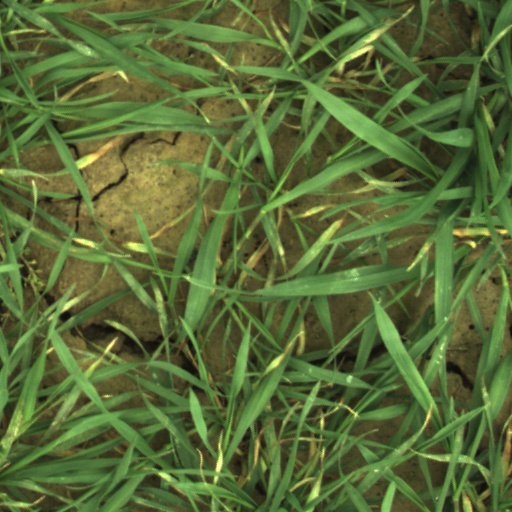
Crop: wheat